Danny Flynn (printer)

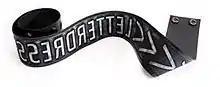

For the designer Flora McLean at House of Flora, Flynn laser-cut typography onto rubber for garments and accessories for a piece titled Dress No.2, which proved popular at the 2009 London Fashion Week. The designs were shown in "Vogue" and a film of the work, "Letterhead", can be seen on the "Vogue" website. An interview with Flynn for Print Week described the event: